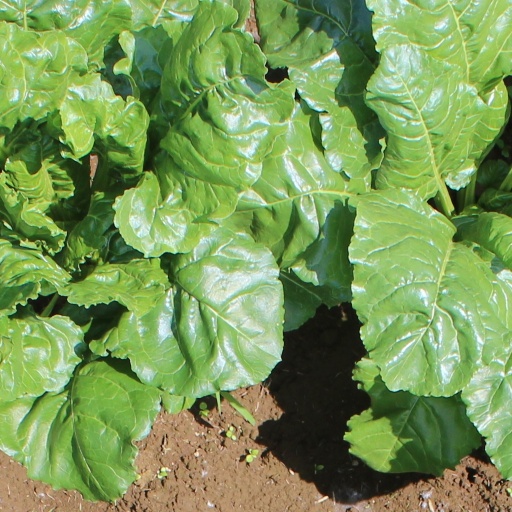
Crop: sugar beet